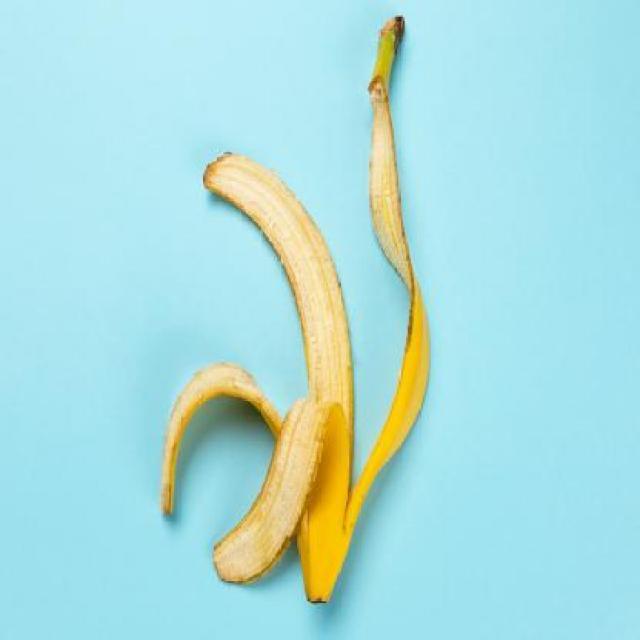
Label: bananas